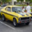
Label: automobile